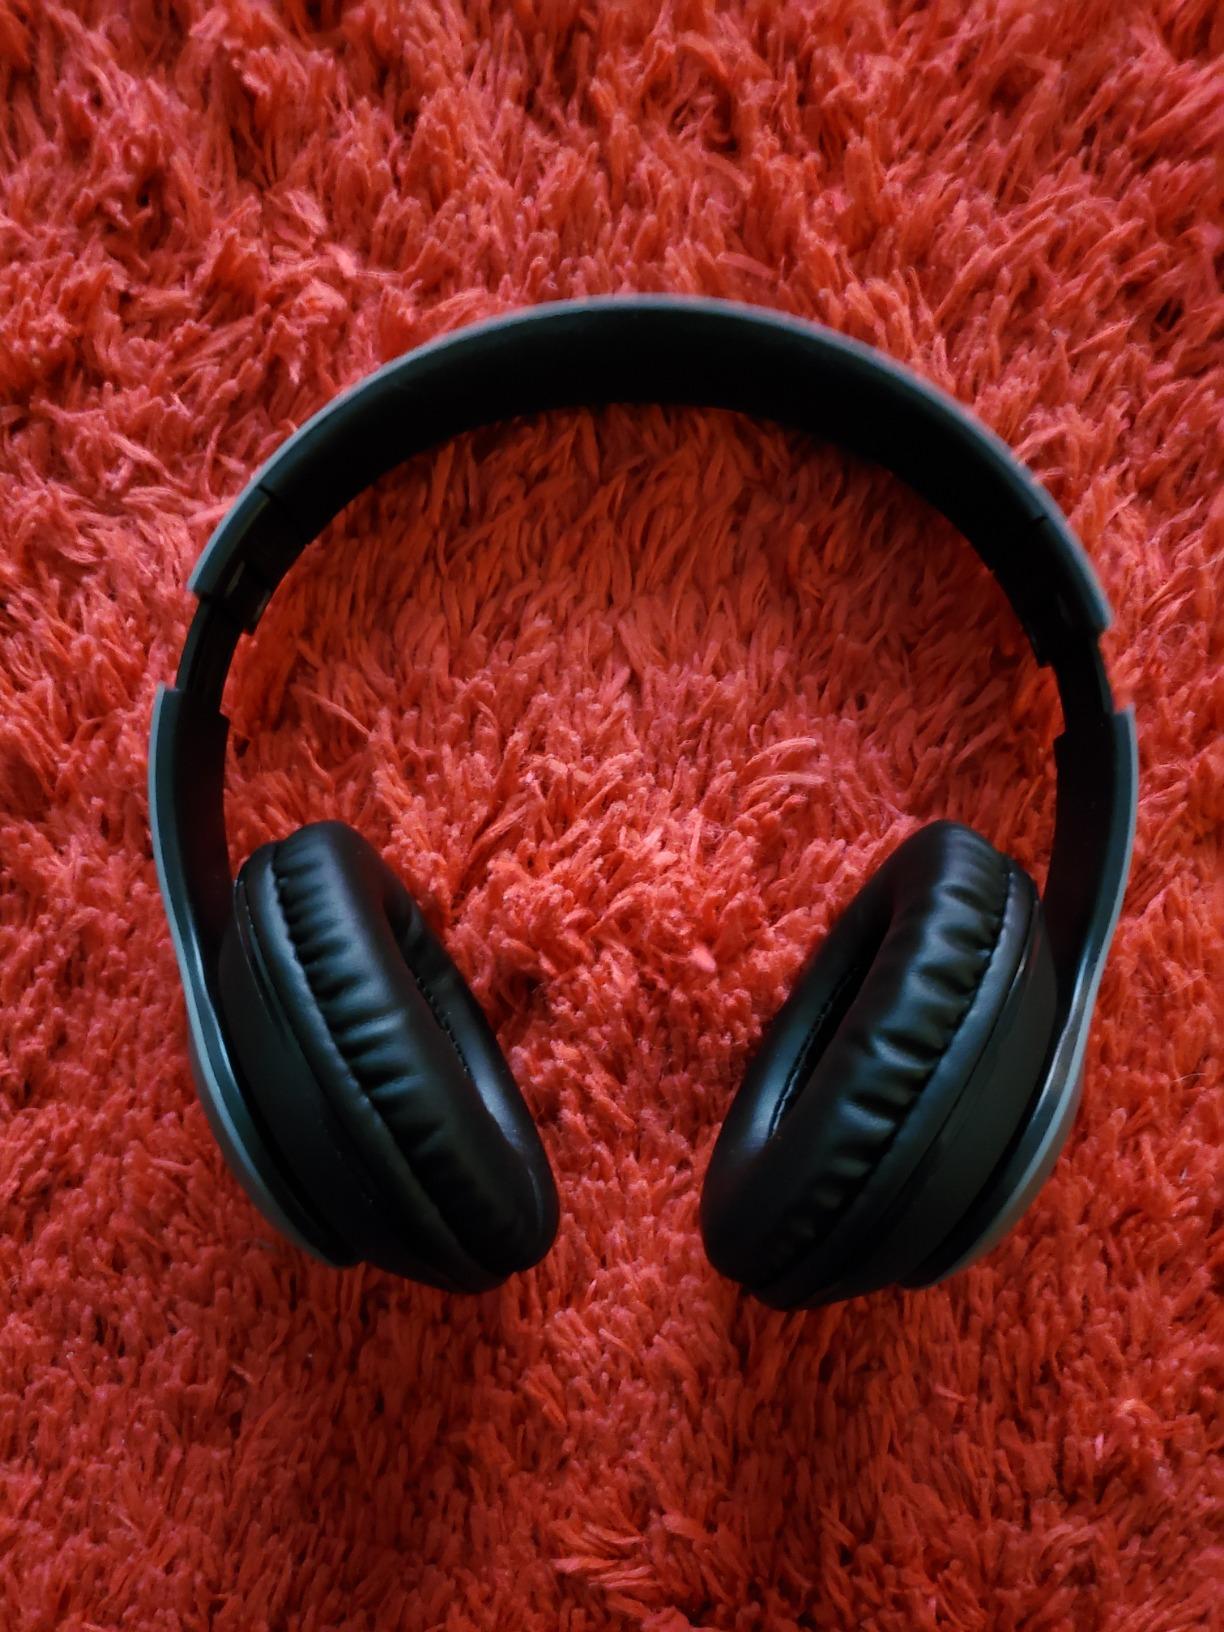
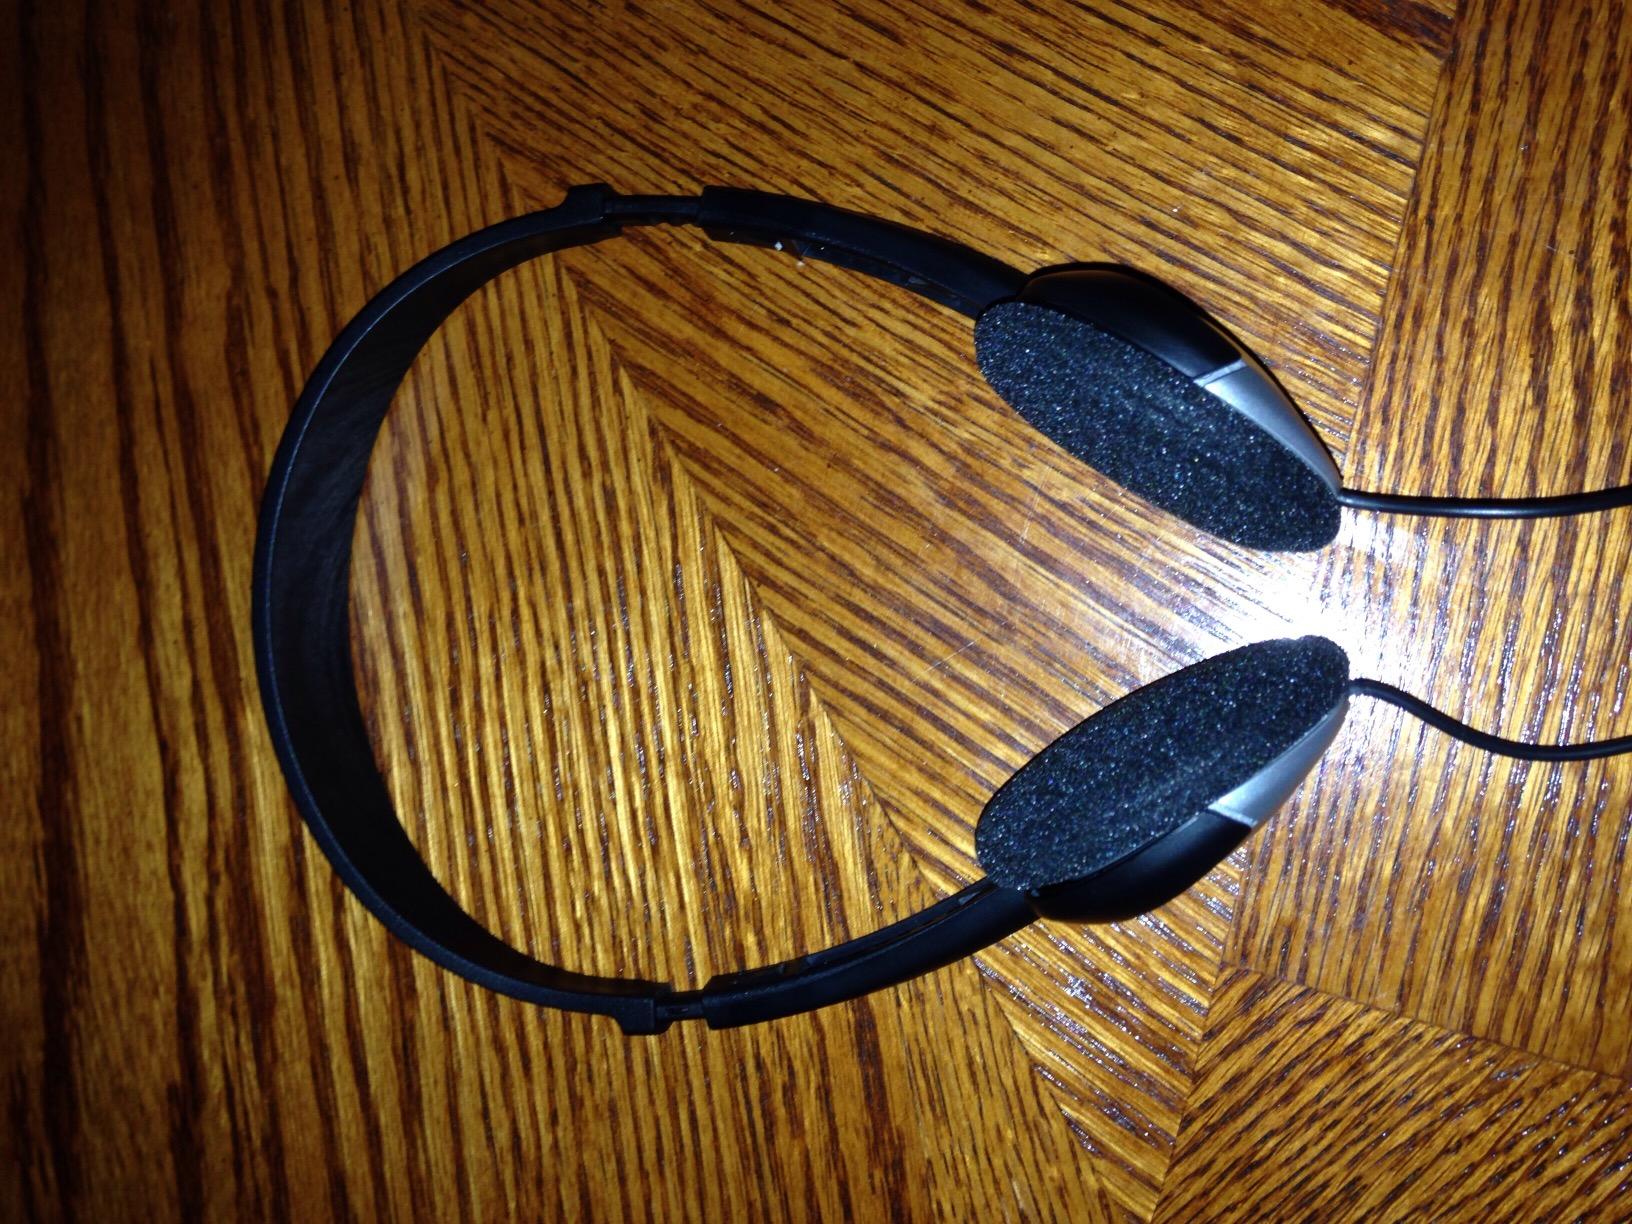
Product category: headphones
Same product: no